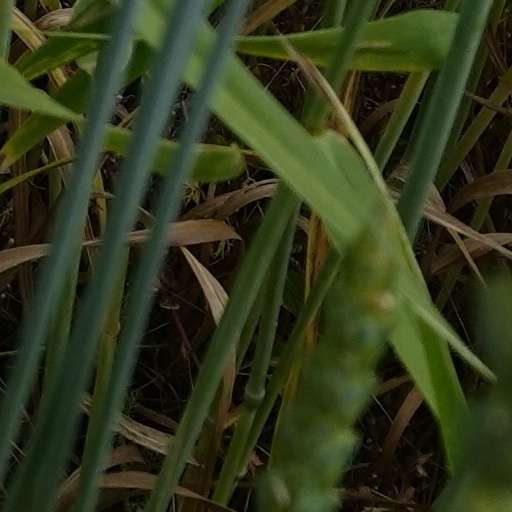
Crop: wheat